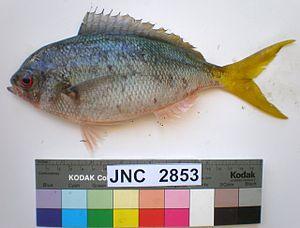
La biodiversité de la Nouvelle-Calédonie, un large groupe d'îles du Pacifique, est considérée comme la plus importante de la planète. L'île possède un niveau élevé d'endémisme, avec notamment beaucoup de plantes, d'insectes, d'oiseaux et de reptiles uniques. L'île n'a pas de mammifère à part des chauves-souris, et aucun amphibien. La biodiversité néocalédonienne est menacée par des espèces introduites, l'exploitation forestière, les incendies et le développement urbain et les gisements miniers. La Nouvelle-Calédonie a perdu de nombreuses espèces depuis que l'homme a posé le pied sur l'île, mais aucune ne s'est éteinte depuis le XVIᵉ siècle.
Caesio est un genre de poissons osseux de la famille des Caesionidés.
Les fusiliers sont une famille de poissons de l'ordre des Perciformes représentée par quatre genres et vingt espèces, essentiellement tropicales.